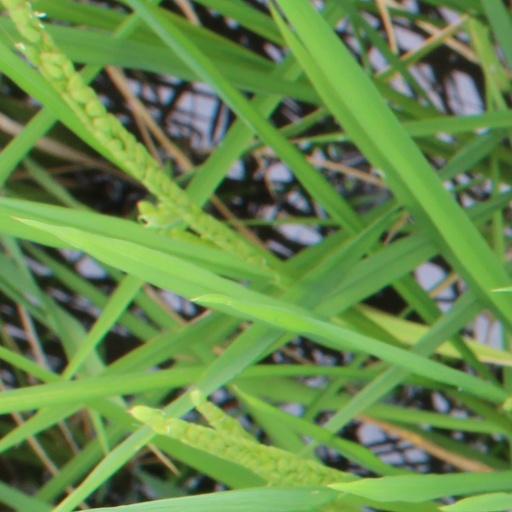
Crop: rice